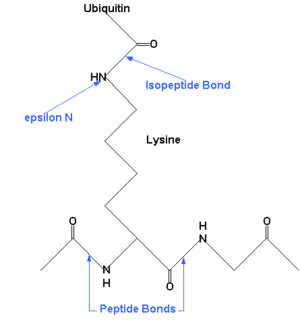
Lien Isopeptidique
Une liaison isopeptidique est une liaison peptidique qui se trouve dans la chaine principale de la protéine.